Palace of Westminster

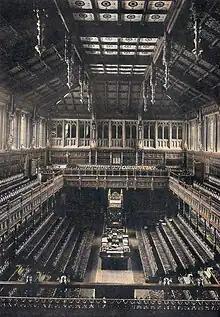
The old chamber of the House of Commons was in use between 1852 and 1941, when it was destroyed by German bombs in the course of the Second World War.

On 16 October 1834, a fire broke out in the palace after an overheated stove used to destroy the Exchequer's stockpile of tally sticks set fire to the House of Lords Chamber. Both Houses of Parliament were destroyed, along with most of the other buildings in the palace complex. Westminster Hall was saved thanks to fire-fighting efforts and a change in the direction of the wind. The Jewel Tower and the undercroft, cloisters, and chapter house of St Stephen's Chapel were the only other parts of the palace to survive.